Salvatore Ferragamo

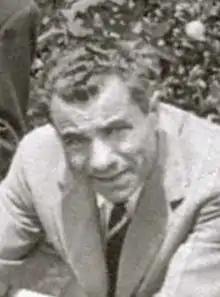
Ferragamo

Salvatore Ferragamo (5 June 1898 – 7 August 1960) was an Italian shoe designer and the founder of luxury goods high-end retailer Salvatore Ferragamo S.p.A. An innovative shoe designer, Salvatore Ferragamo established a reputation in the 1930s. In addition to experimenting with alternative materials such as fish skin, Ferragamo drew on historic inspiration for his shoes.